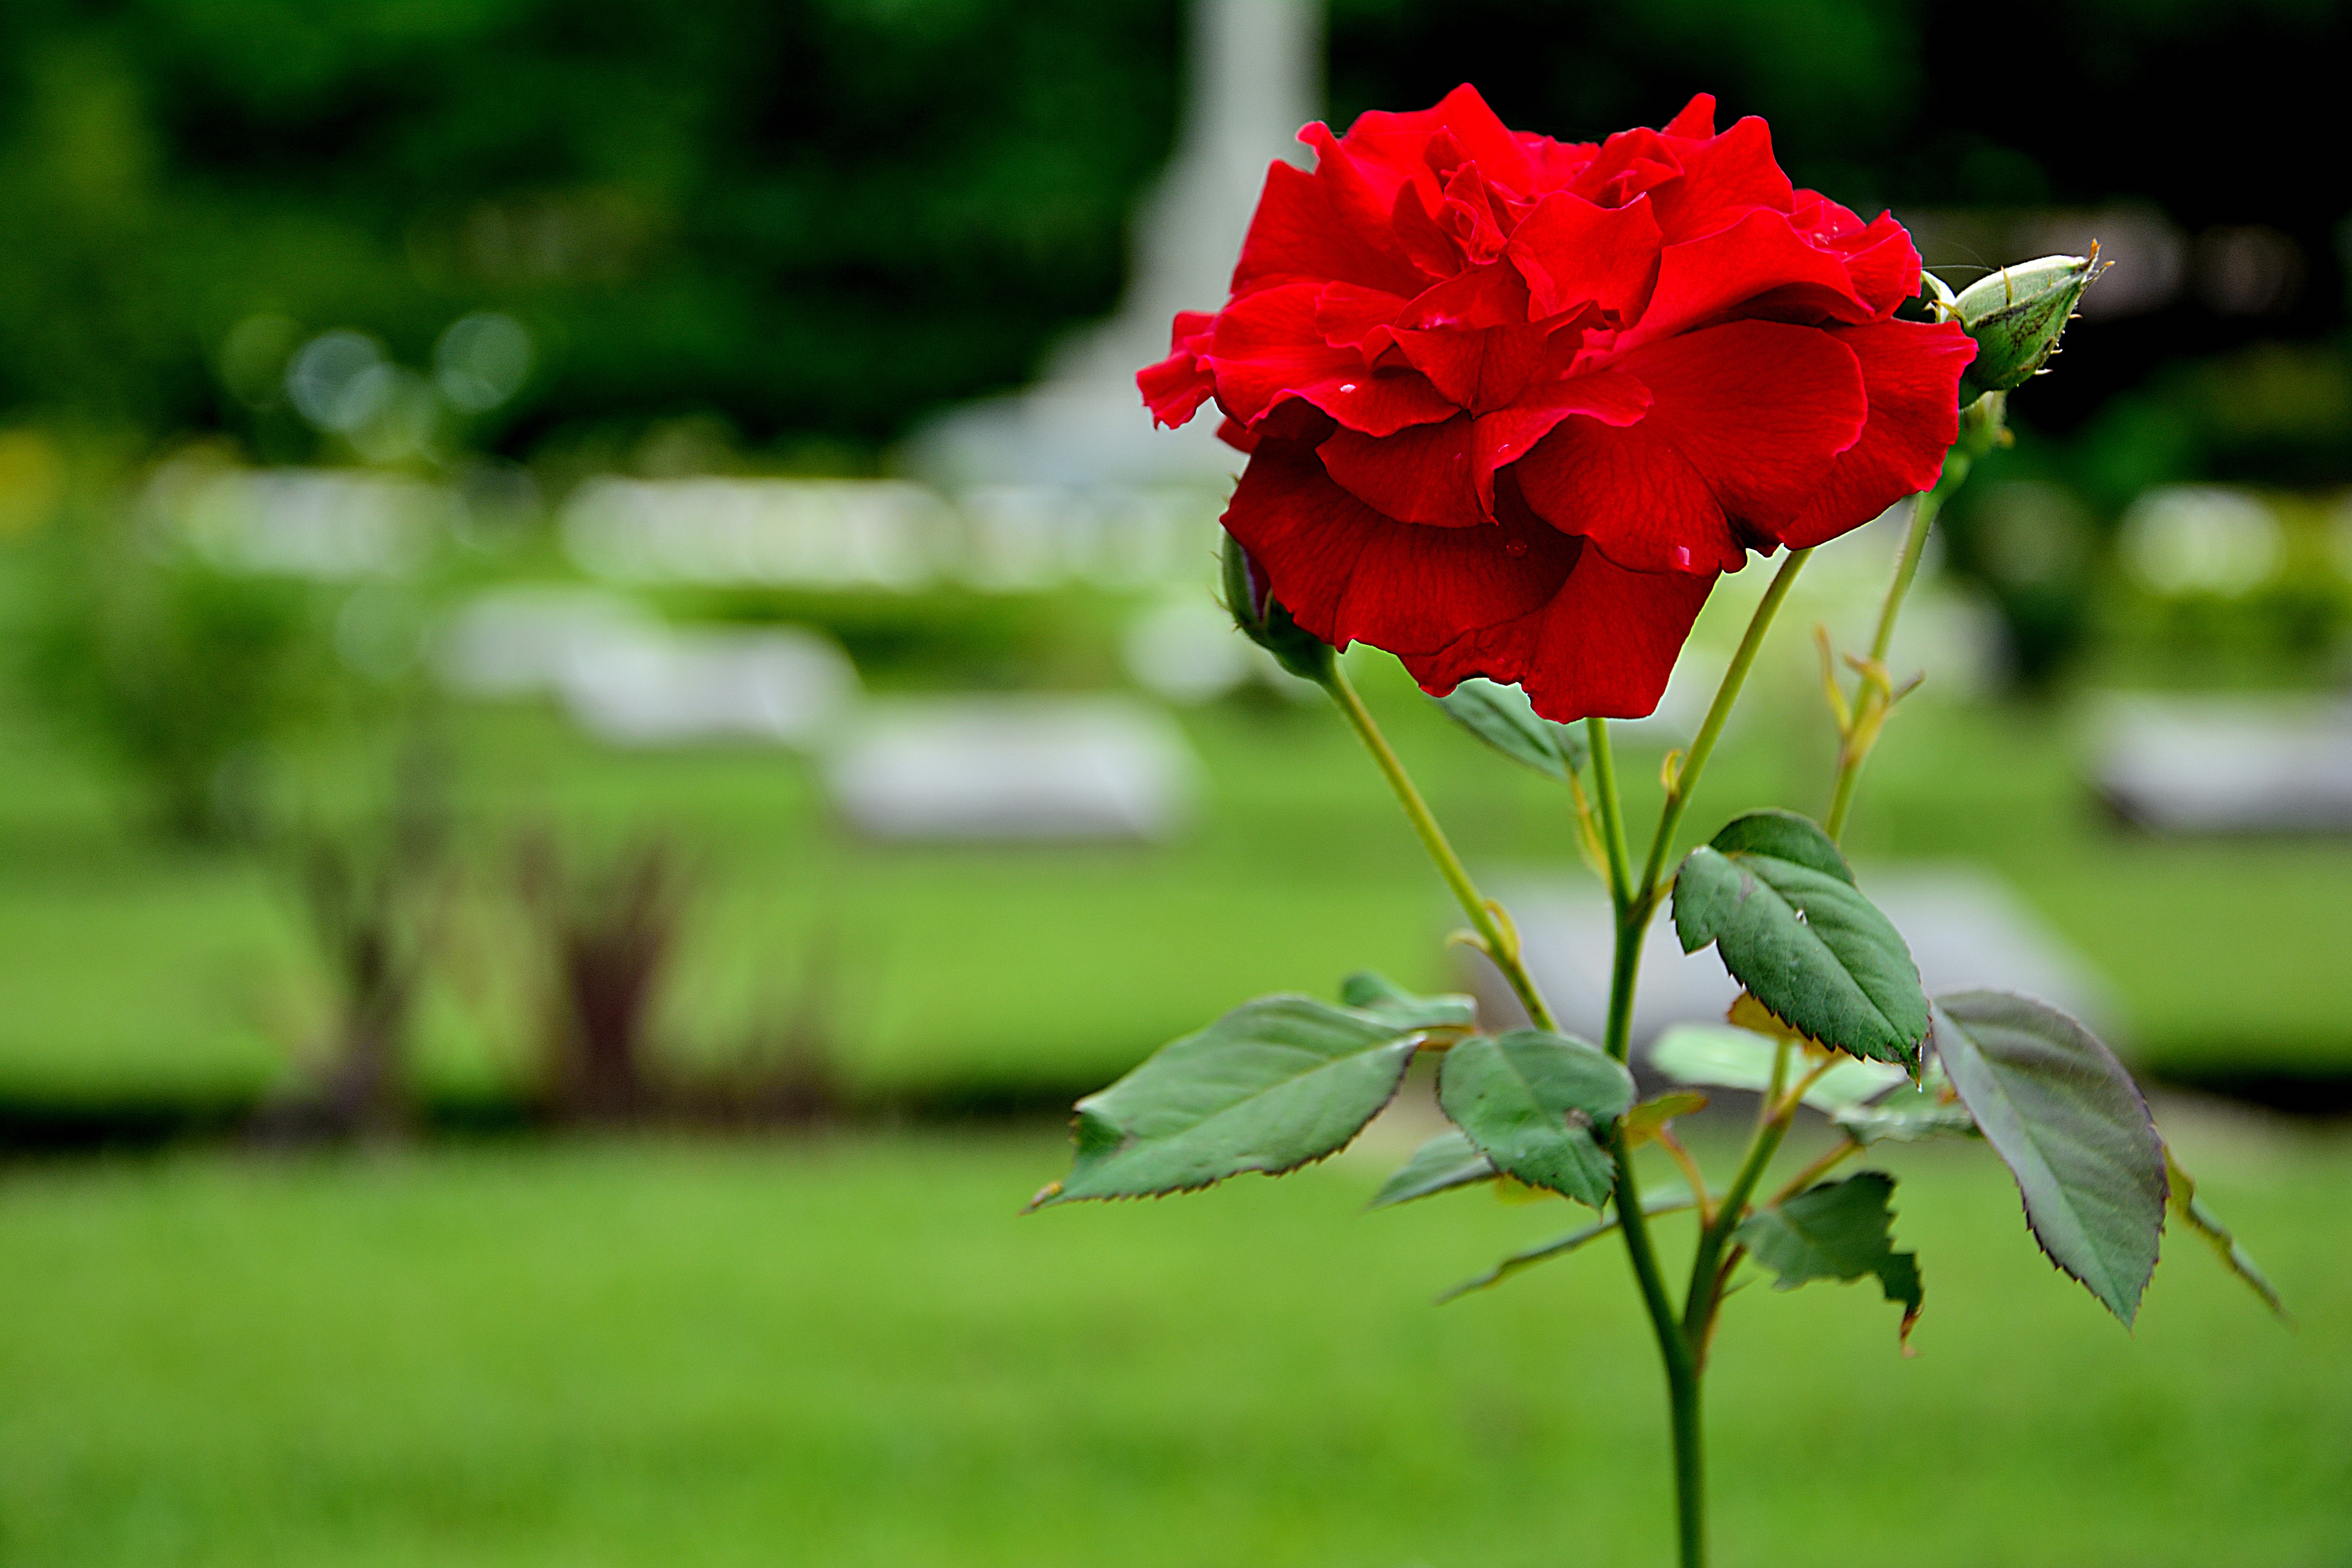
nature, blossom, plant, meadow, leaf, flower, petal, rose, green, romance, botany, garden, pink, flora, red rose, flowers, leaves, shrub, beauty, macro photography, flowering plant, garden roses, rose family, a rose, red petal, plant stem, land plant